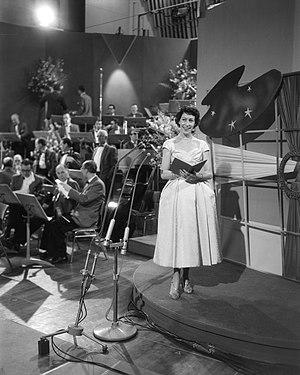
Le Danemark a participé au Concours Eurovision de la chanson 1958, alors appelé le Grand prix Eurovision de la chanson européenne 1958, à Hilversum, aux Pays-Bas. C'est la 2ᵉ participation danoise au Concours Eurovision de la chanson.